Persib Bandung

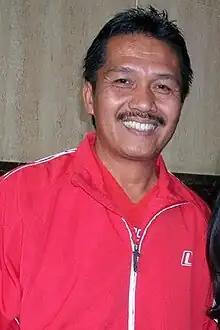
Jaya Hartono, Persib's head coach in the 2008–09 Indonesia Super League.

Persib struggled to emulate the 1995 success in the next two decades. In 2008, Persib hired coach Jaya Hartono, who managed to push unheralded team Persik Kediri all the way to win the 2003 Liga Indonesia, to bring back its glory. Unfortunately, he only got Persib to third place. They had also hired many foreign coaches such as Marek Andrzej Sledzianowski, Juan Páez and Arcan Iurie but the national title was elusive.